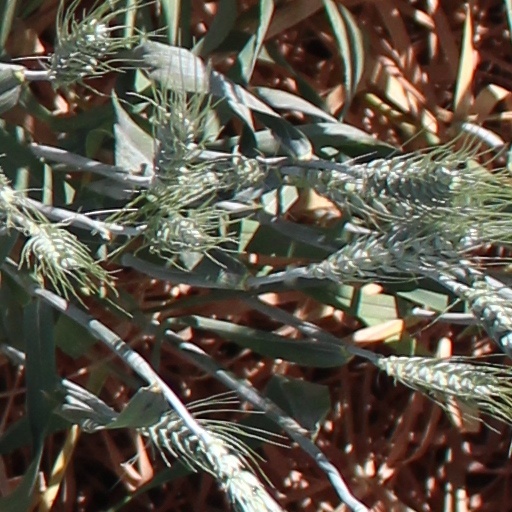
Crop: wheat